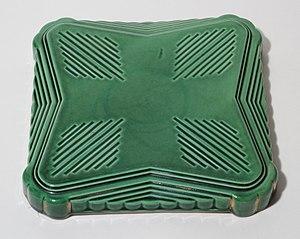
Dessous de plat Art Déco
Un dessous-de-plat est un support placé sous un récipient chaud pour protéger de la chaleur la surface d'une table de repas, ou la nappe qui la recouvre.